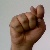
The image shows a hand gesture representing the letter 'T' in Indian Sign Language.